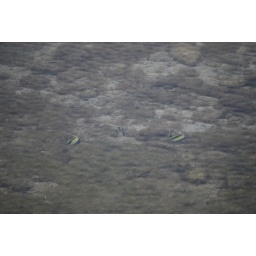
Pennant Fish in a rock pool on the Kona coast of Big Island. Keauhou, Hawaii. June 2009